Fresh Wharf

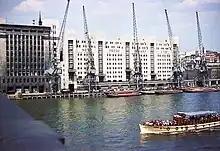
New Fresh Wharf in the mid-1960s with lighters moored at the quayside

Fresh Wharf was a wharf located in the City of London close to London Bridge, on the north bank of the River Thames. The site was used as a quay in Roman times and later as an unloading place for Anglo-Saxon boats. A wharf was constructed there at some point in the medieval period and appears to have acquired its name from its customary usage as a landing place for fresh fish. In the 16th century, Fresh Wharf was made a "Legal Quay" authorised for the import of certain goods during the reign of Queen Elizabeth I of England. It expanded as London's river-borne trade grew in the 18th and 19th centuries, with large warehouses being established immediately behind the wharf. In the 20th century, the wharf's owners took over the adjoining wharves immediately upstream and downstream, built a new ten-storey warehouse and renamed the site New Fresh Wharf. By the end of the 1960s, however, London's docks had fallen into disuse with the advent of containerization, for which they were not suited, and the wharf was closed down in 1970. An office block was built on the site of the warehouse in 1977 and the former quayside is now part of a public footpath along the Thames.